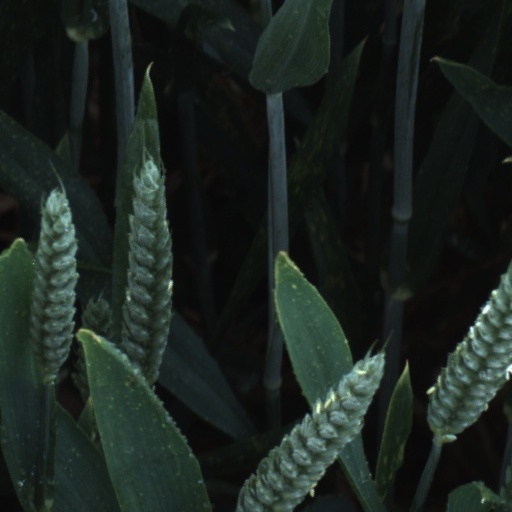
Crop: wheat